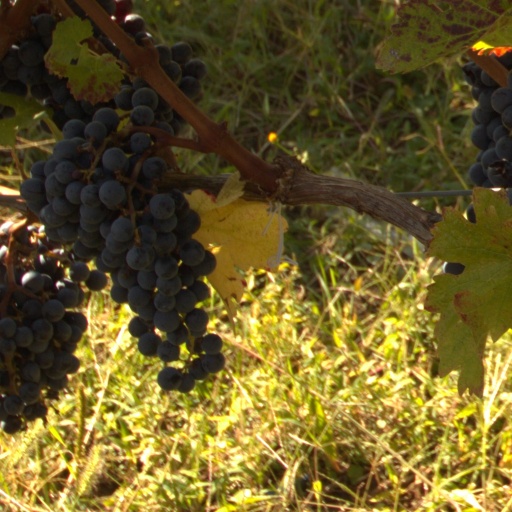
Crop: grape